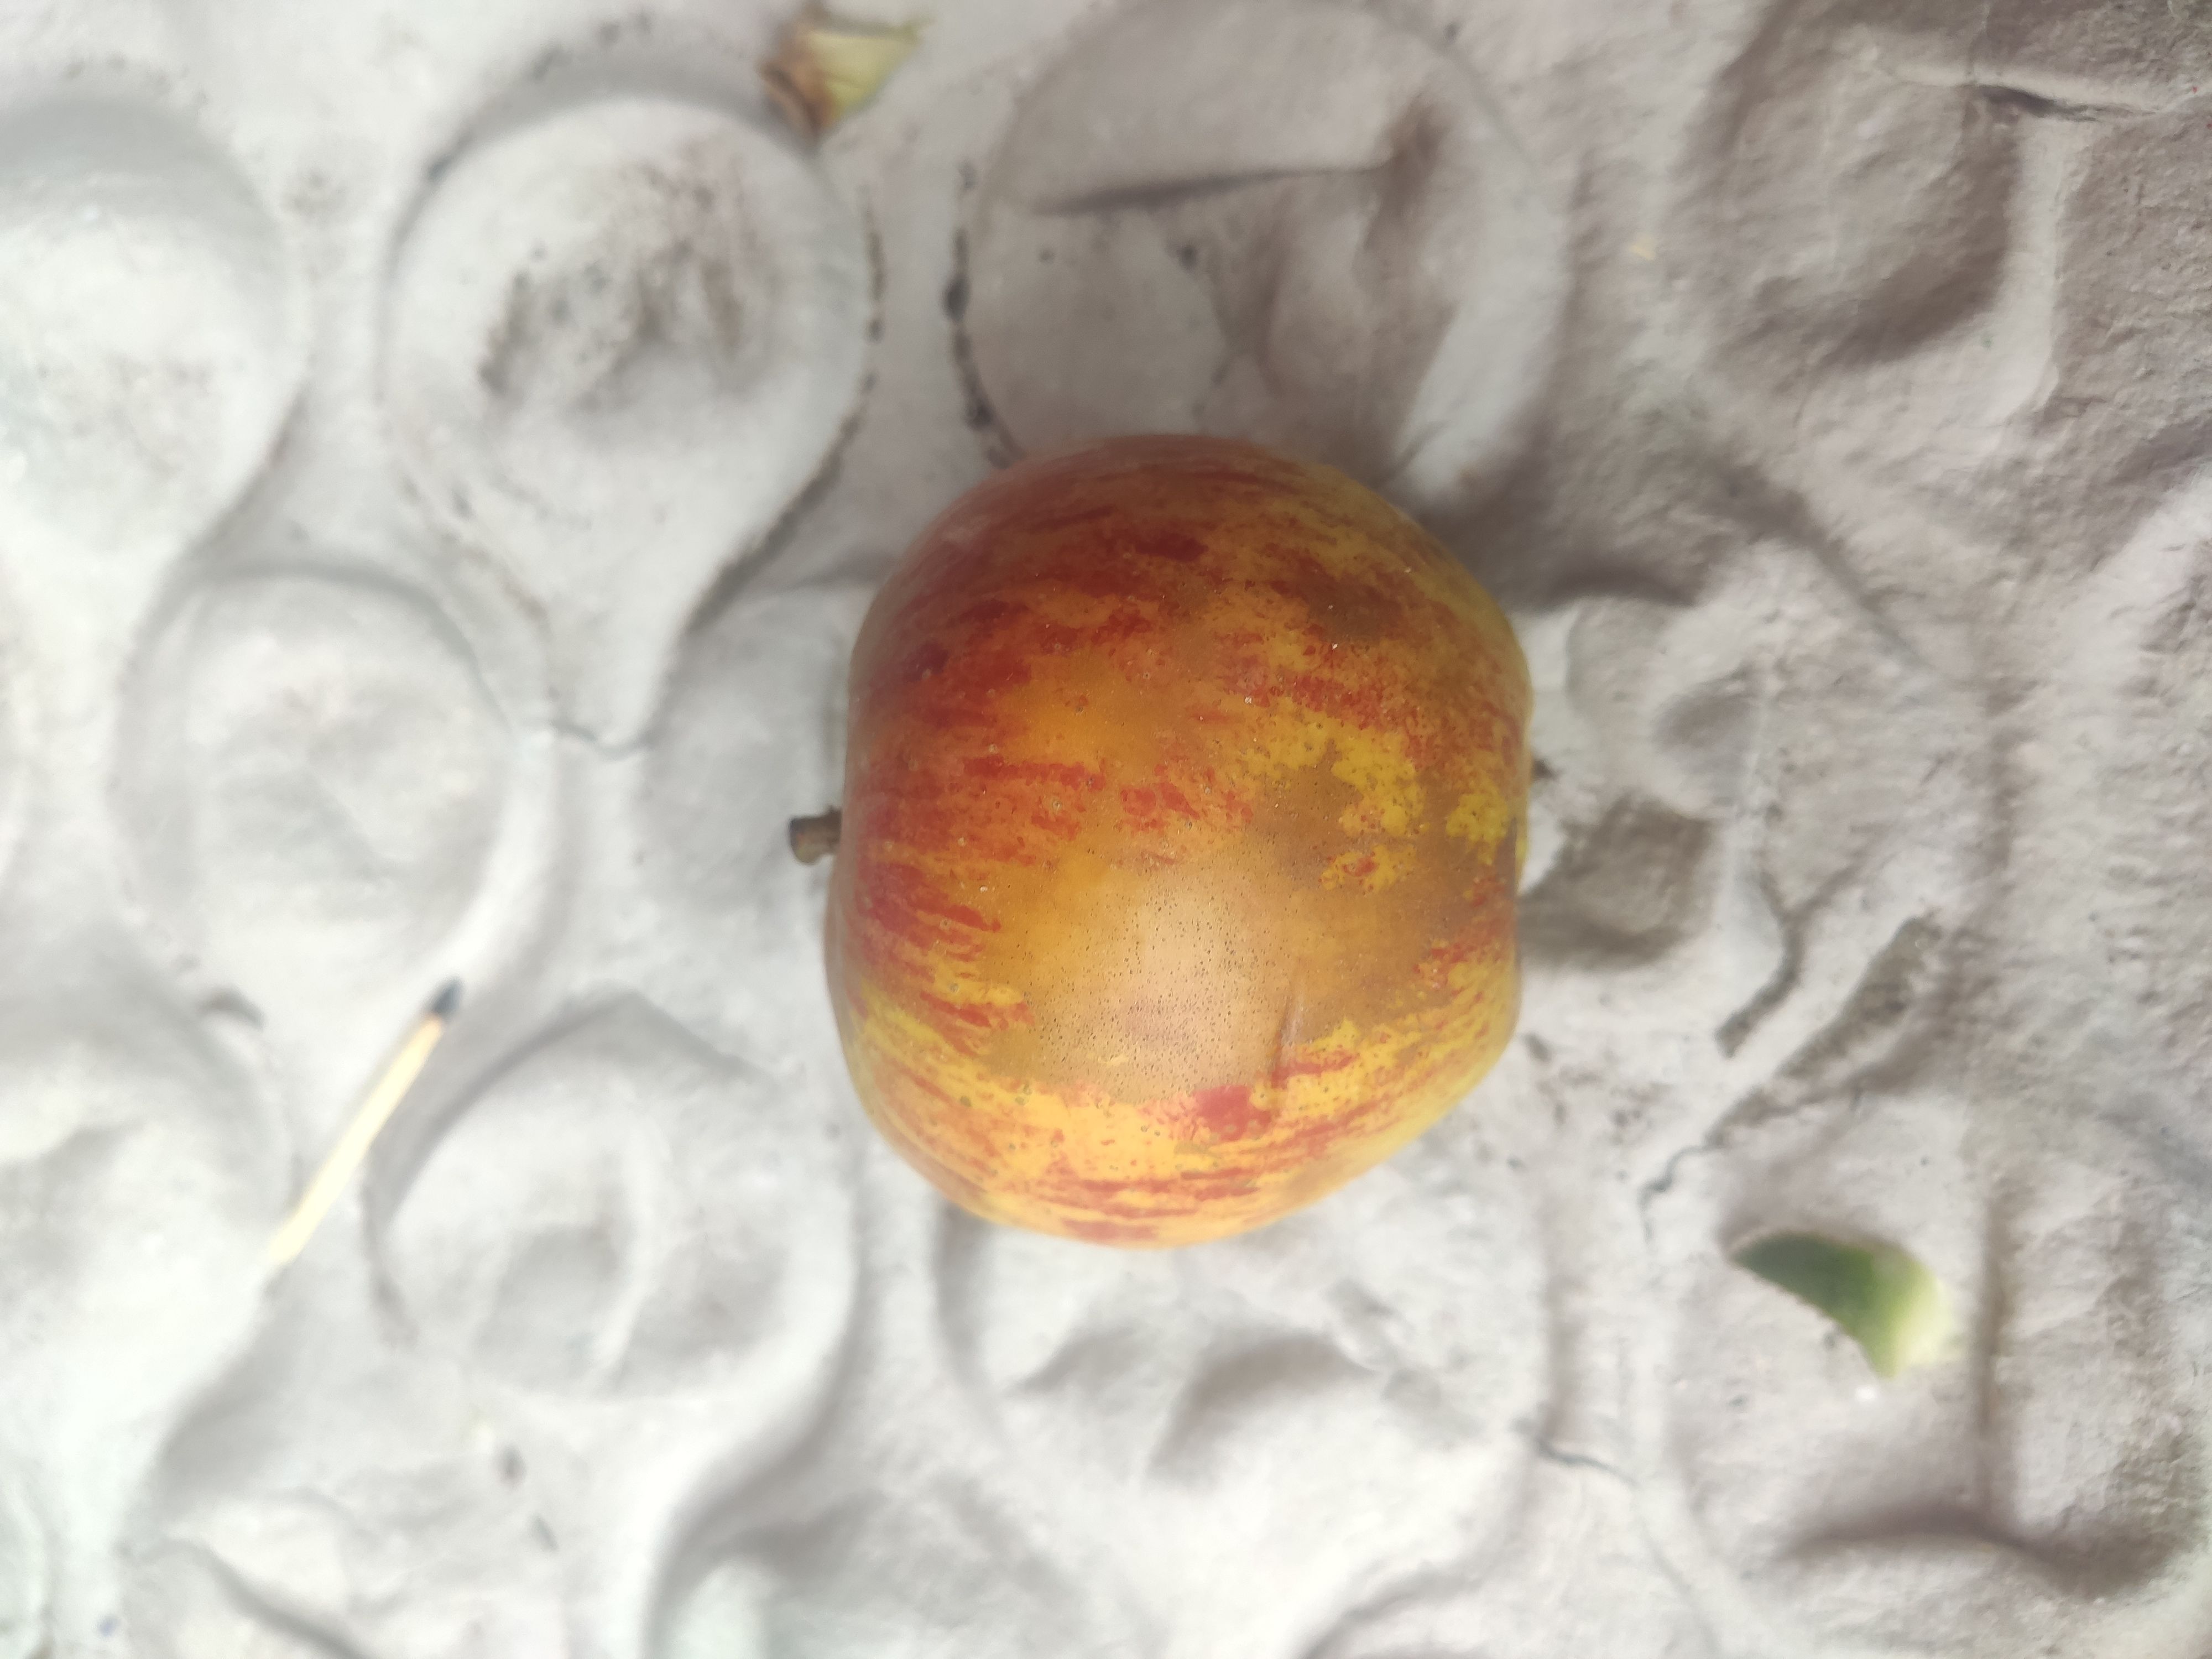
Fruit: apple
Grade: 2nd-grade